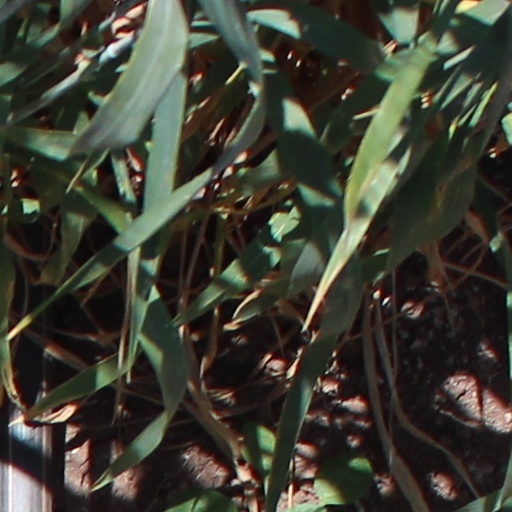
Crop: wheat